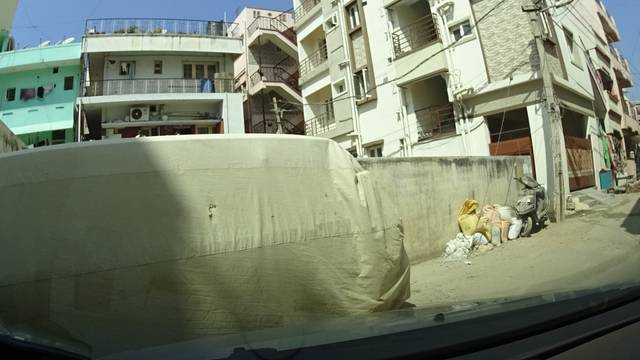
Region: India
Coordinates: 12.962, 77.647